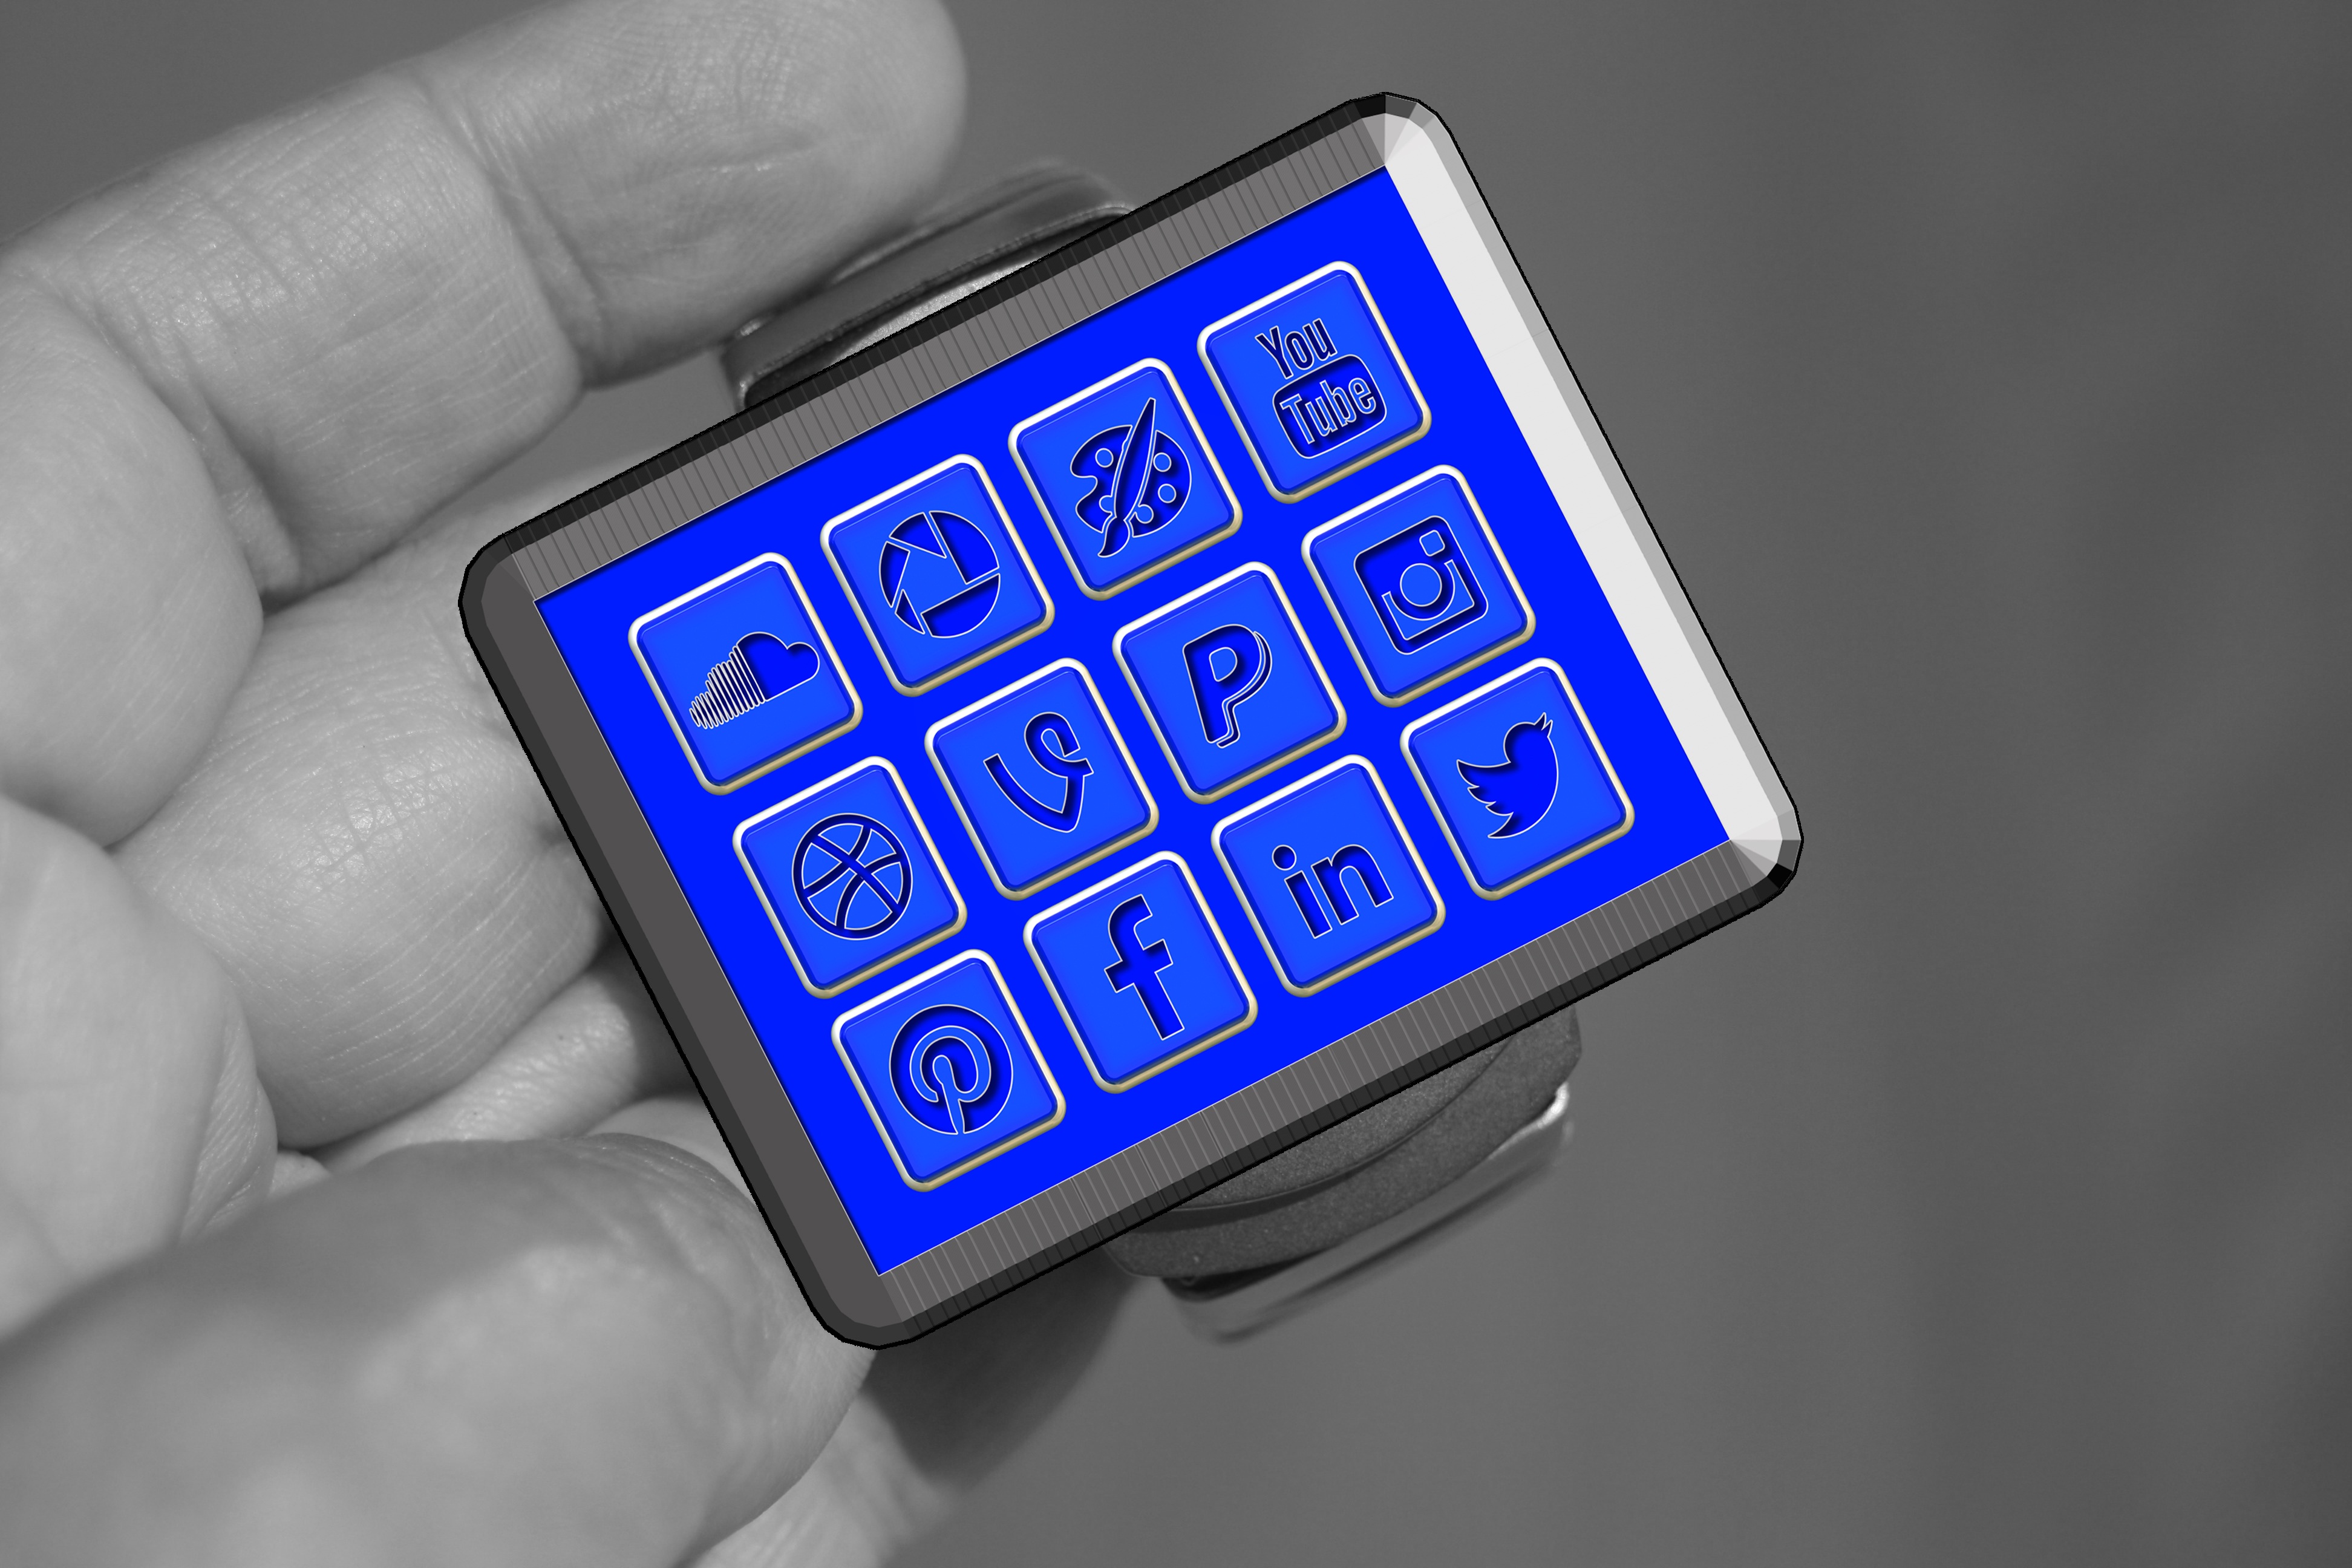
watch, hand, clock, internet, gadget, blue, miniature, brand, wrist watch, digital, organ, app, application, smart watch, internet ready